Sainte-Croix de Quimperlé Abbey

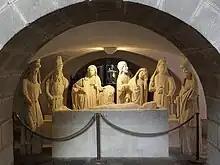
Burial of Jesus

On the western wall of the church's west arm is a large limestone altarpiece carved in high relief. Commissioned in 1541 by Abbot Daniel de Saint-Alouarn, it originally stood opposite the north entrance, i.e. the church's main door. This was a particularly ambitious work of art, displaying the entire stylistic repertoire of the early Renaissance, as expressed in the Loire Valley, for example at Solesmes: the commission may well have been placed with Loire Valley artists. In 1732, it was dismantled and reassembled in its present location by Rennes sculptor Julien Morillon. On this occasion, the central section was removed to make way for a door in the west arm. The sculptor also restored certain parts, notably the statues of the evangelists and Christ. He thus introduced a style profoundly different from that of the Renaissance. The ensemble survived the collapse of 1862. Restoration took place in 2003. The altarpiece is a vast composition at the center of which sits the Christ of the Apocalypse, adored by four angels. Around him, several sections feature the Evangelists, the Apostles, the Virgin Mary, the Theological and Cardinal Virtues, the Prophets, and the Doctors of the Church. The whole is particularly imposing, measuring 8.5 m wide by 5.5 m high. Together with the church, it is listed as a historic monument, as it is a building by destination.